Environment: real
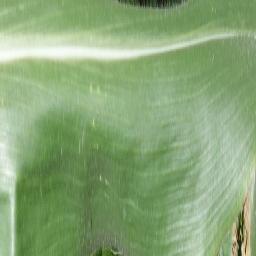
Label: healthy